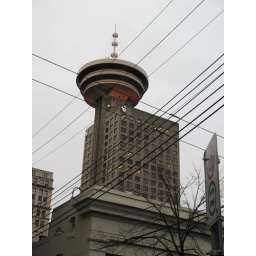
This building look like .... temple tower in chennai.